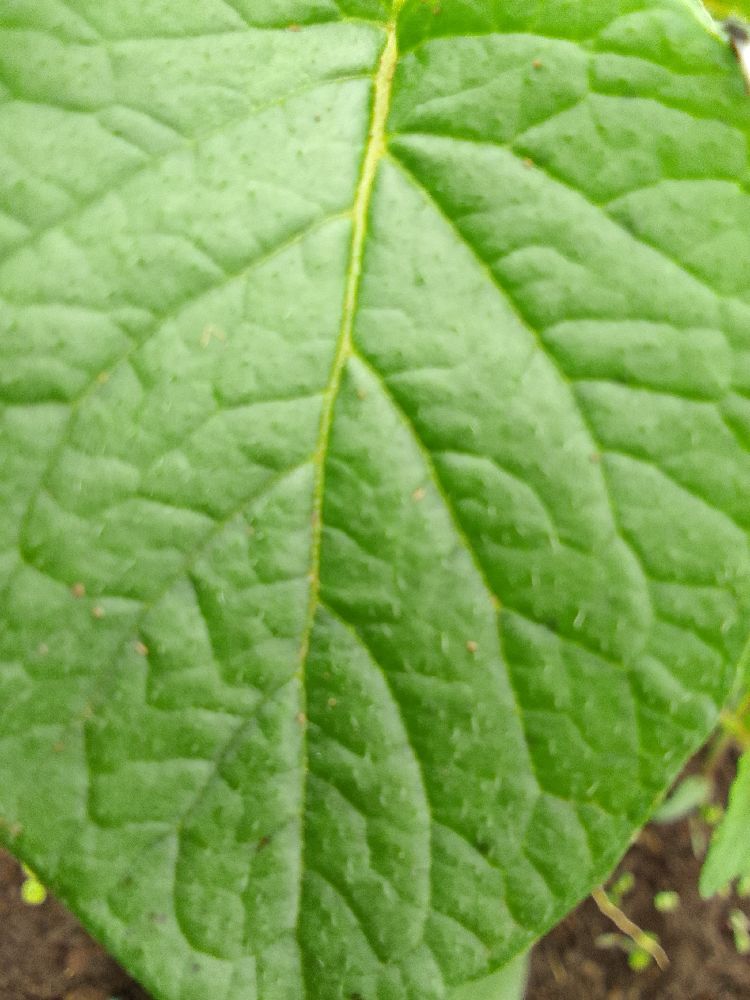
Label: Healthy